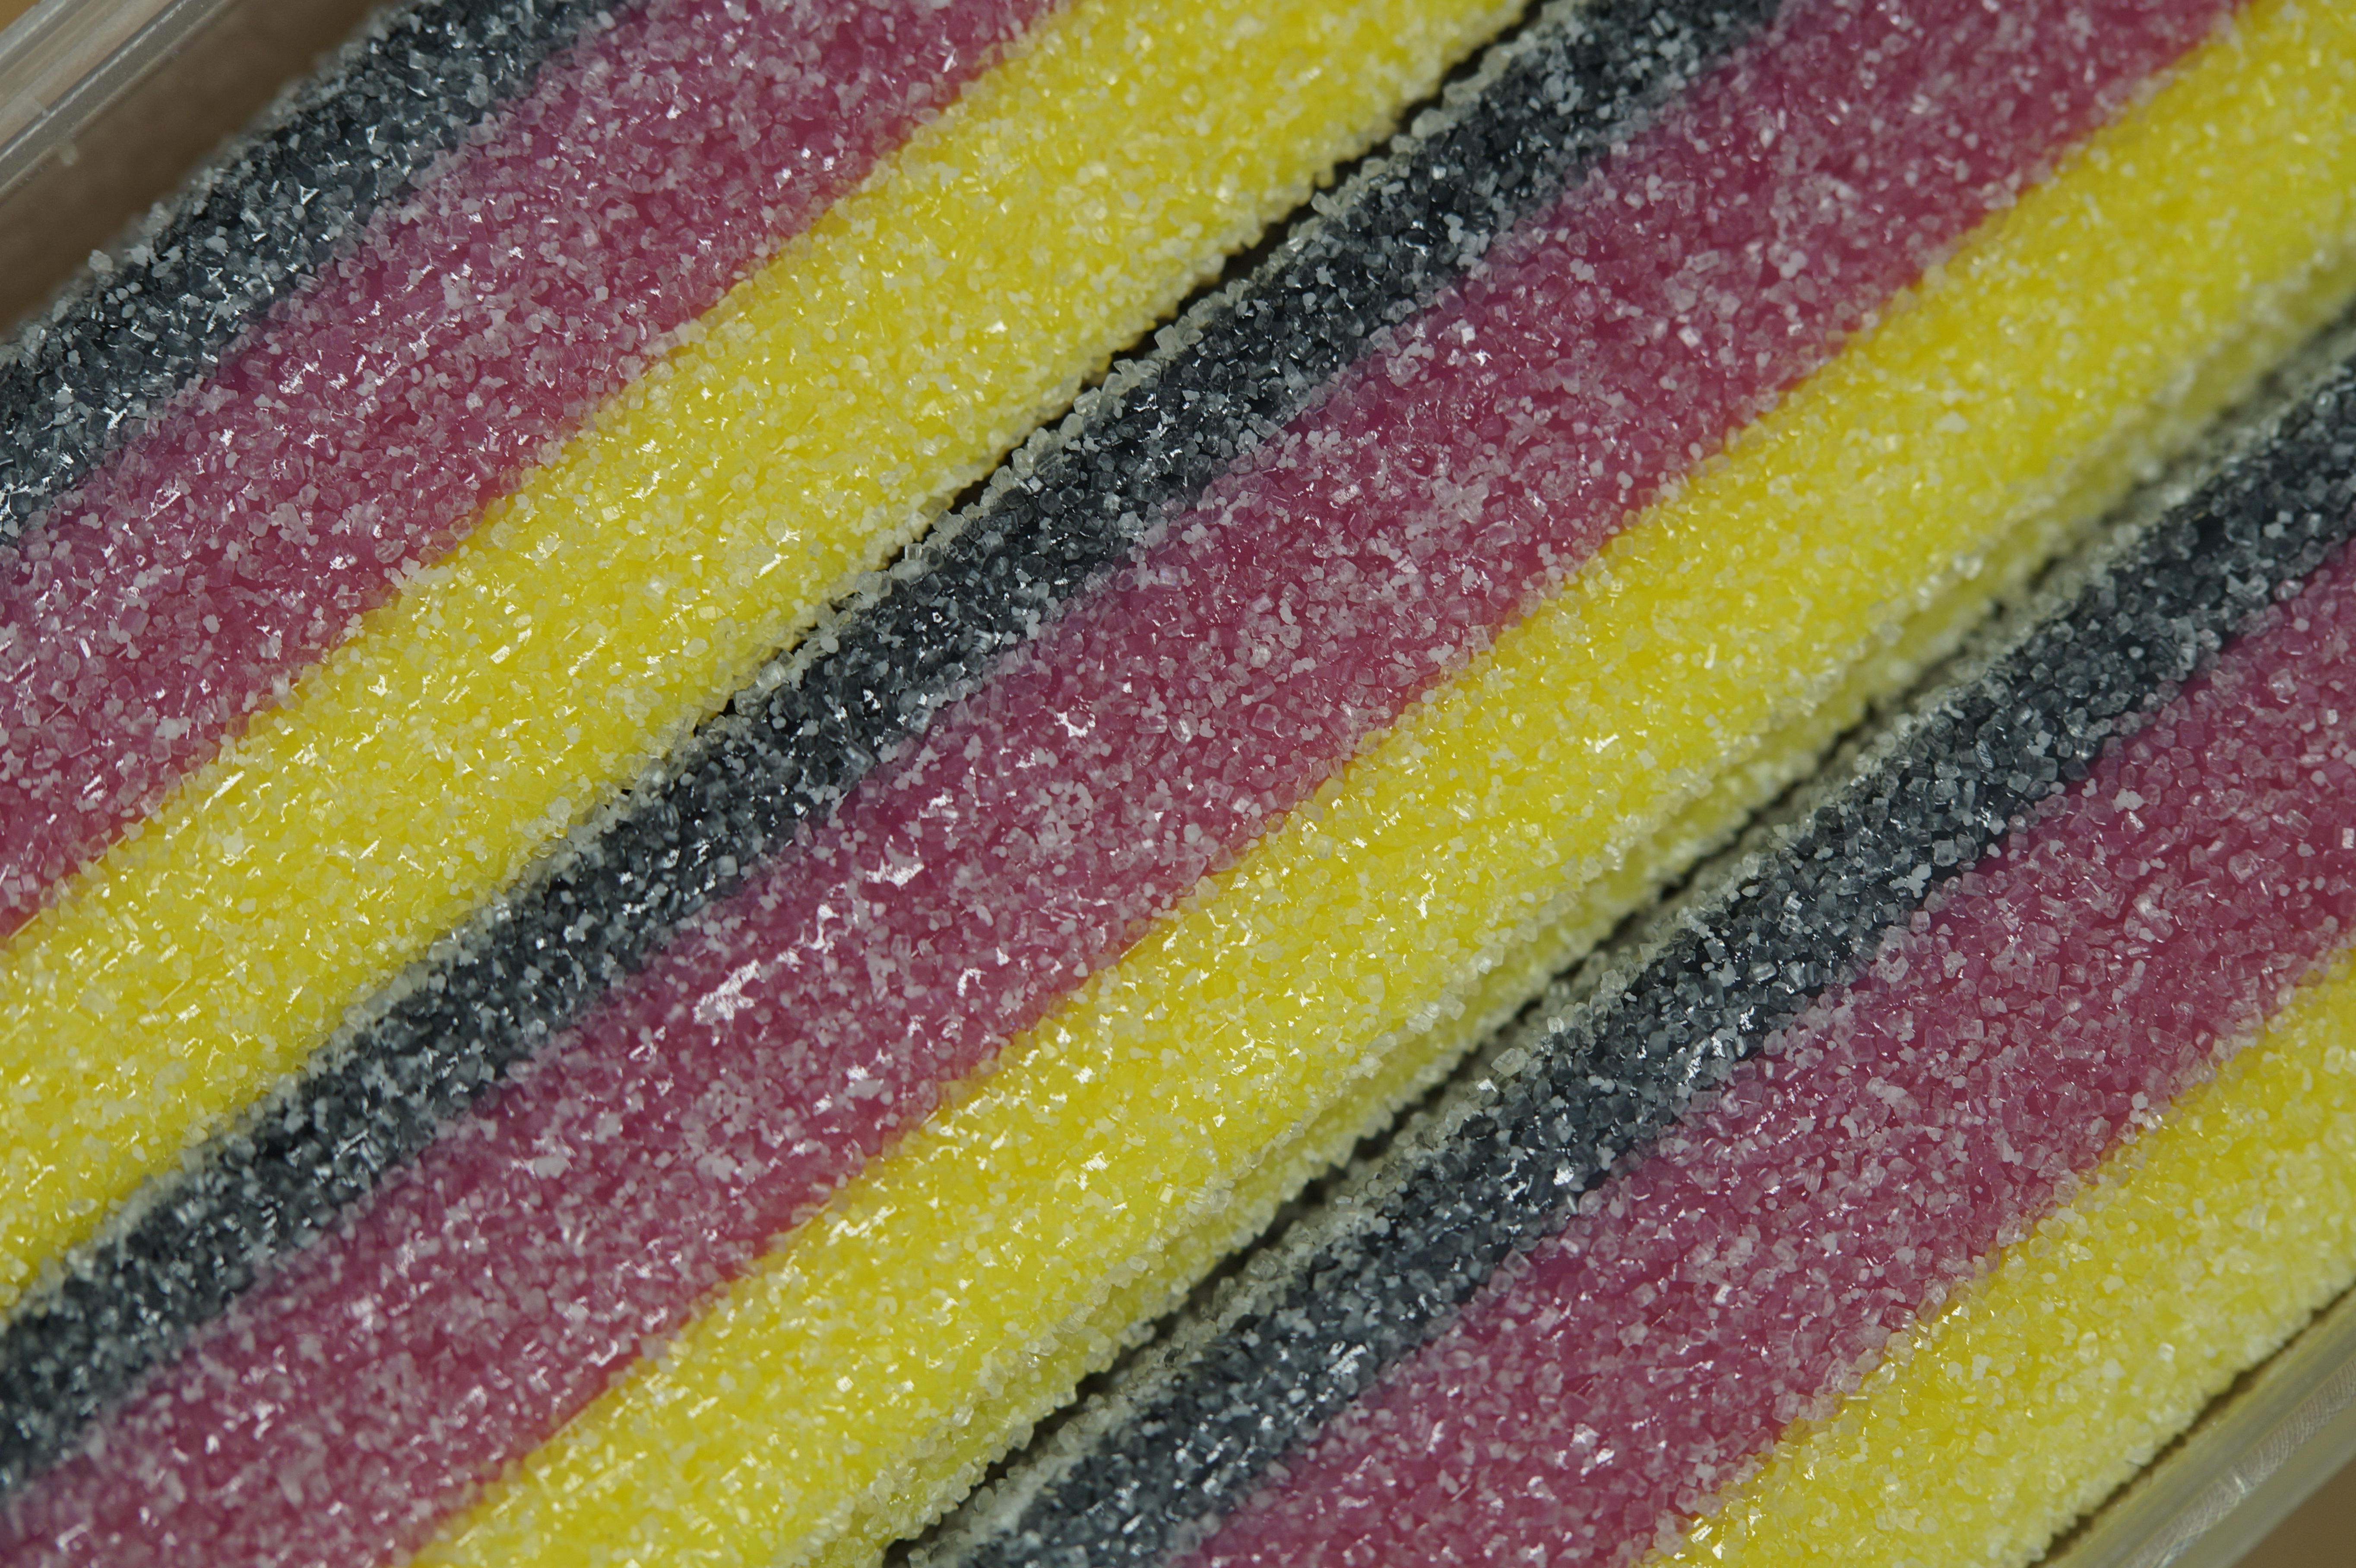
texture, flower, food, color, flag, colorful, yellow, pink, close, dessert, material, glitter, striped, textile, sugar, stripes, germany, sweetness, world cup, gummib rchen, sugared, world championship, black red gold, fanartikel, soccer world cup, fashion accessory, gumdrop